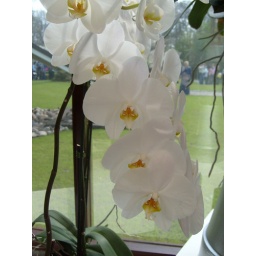
in the green house at the bulb fields